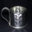
Label: cup